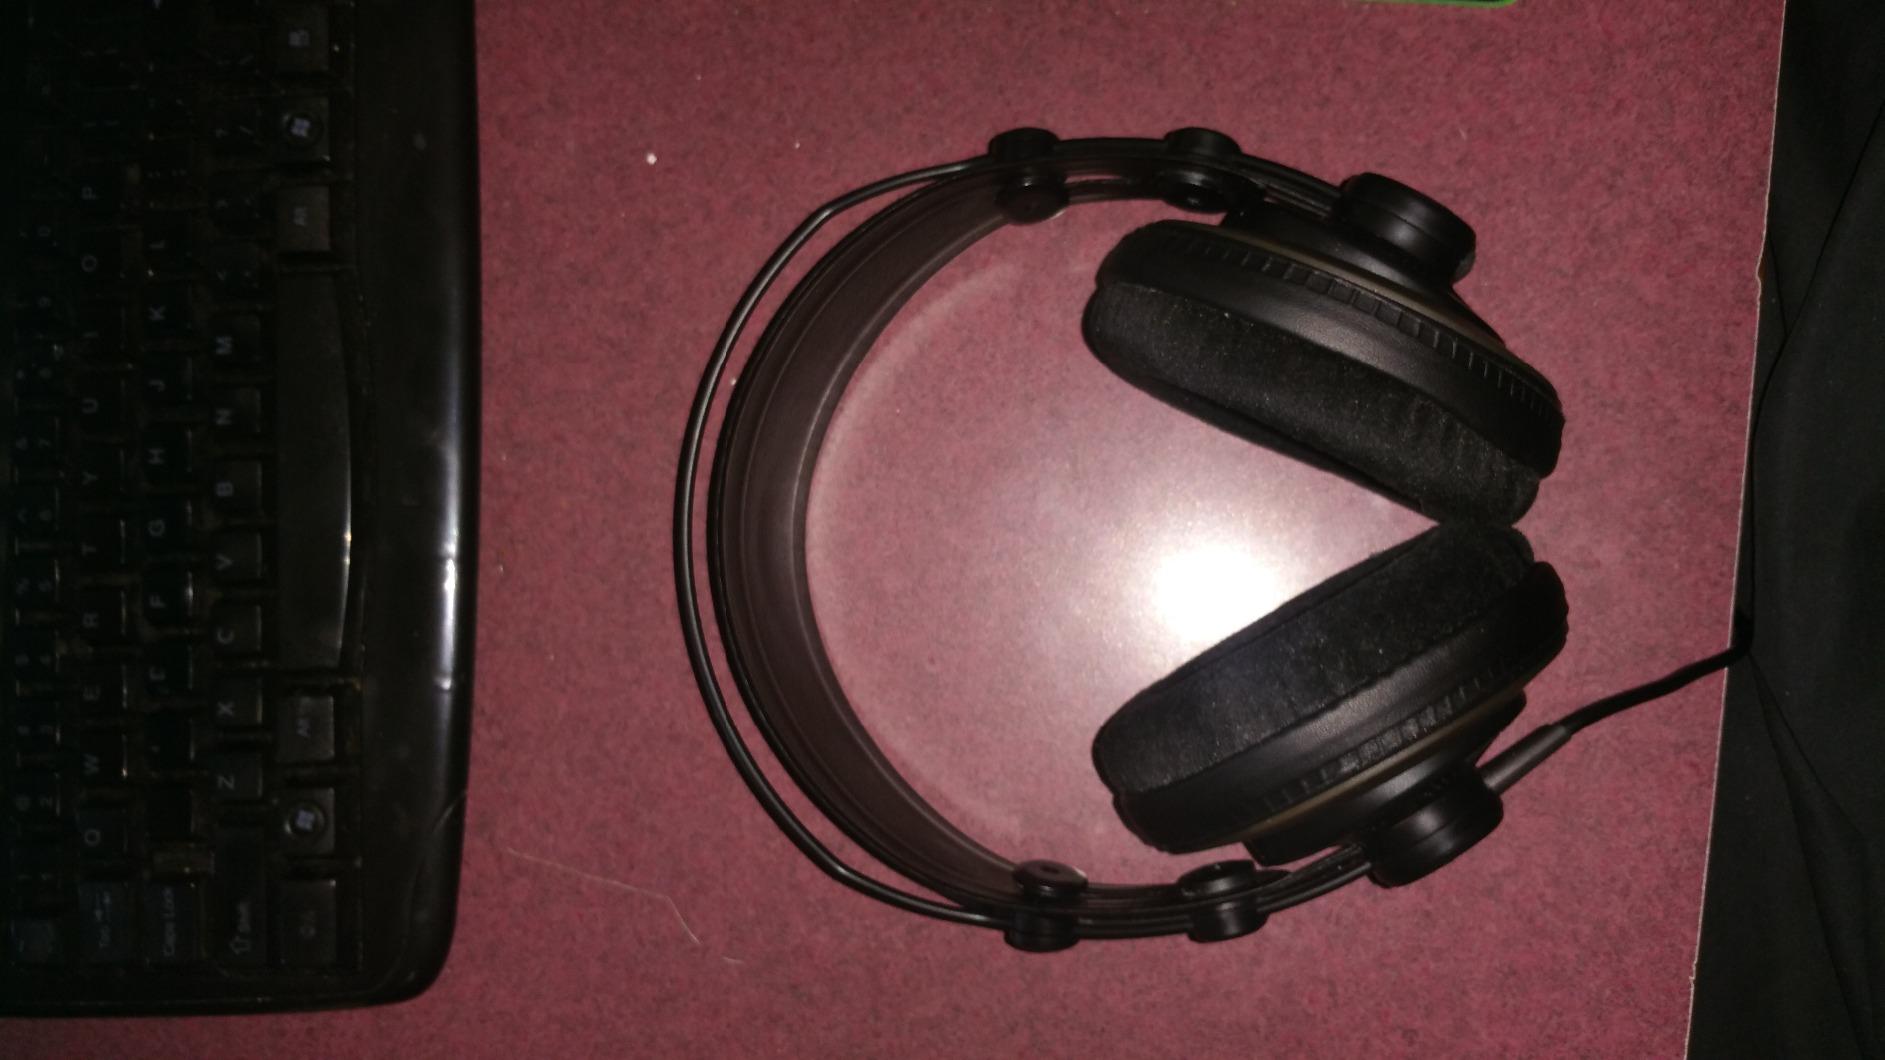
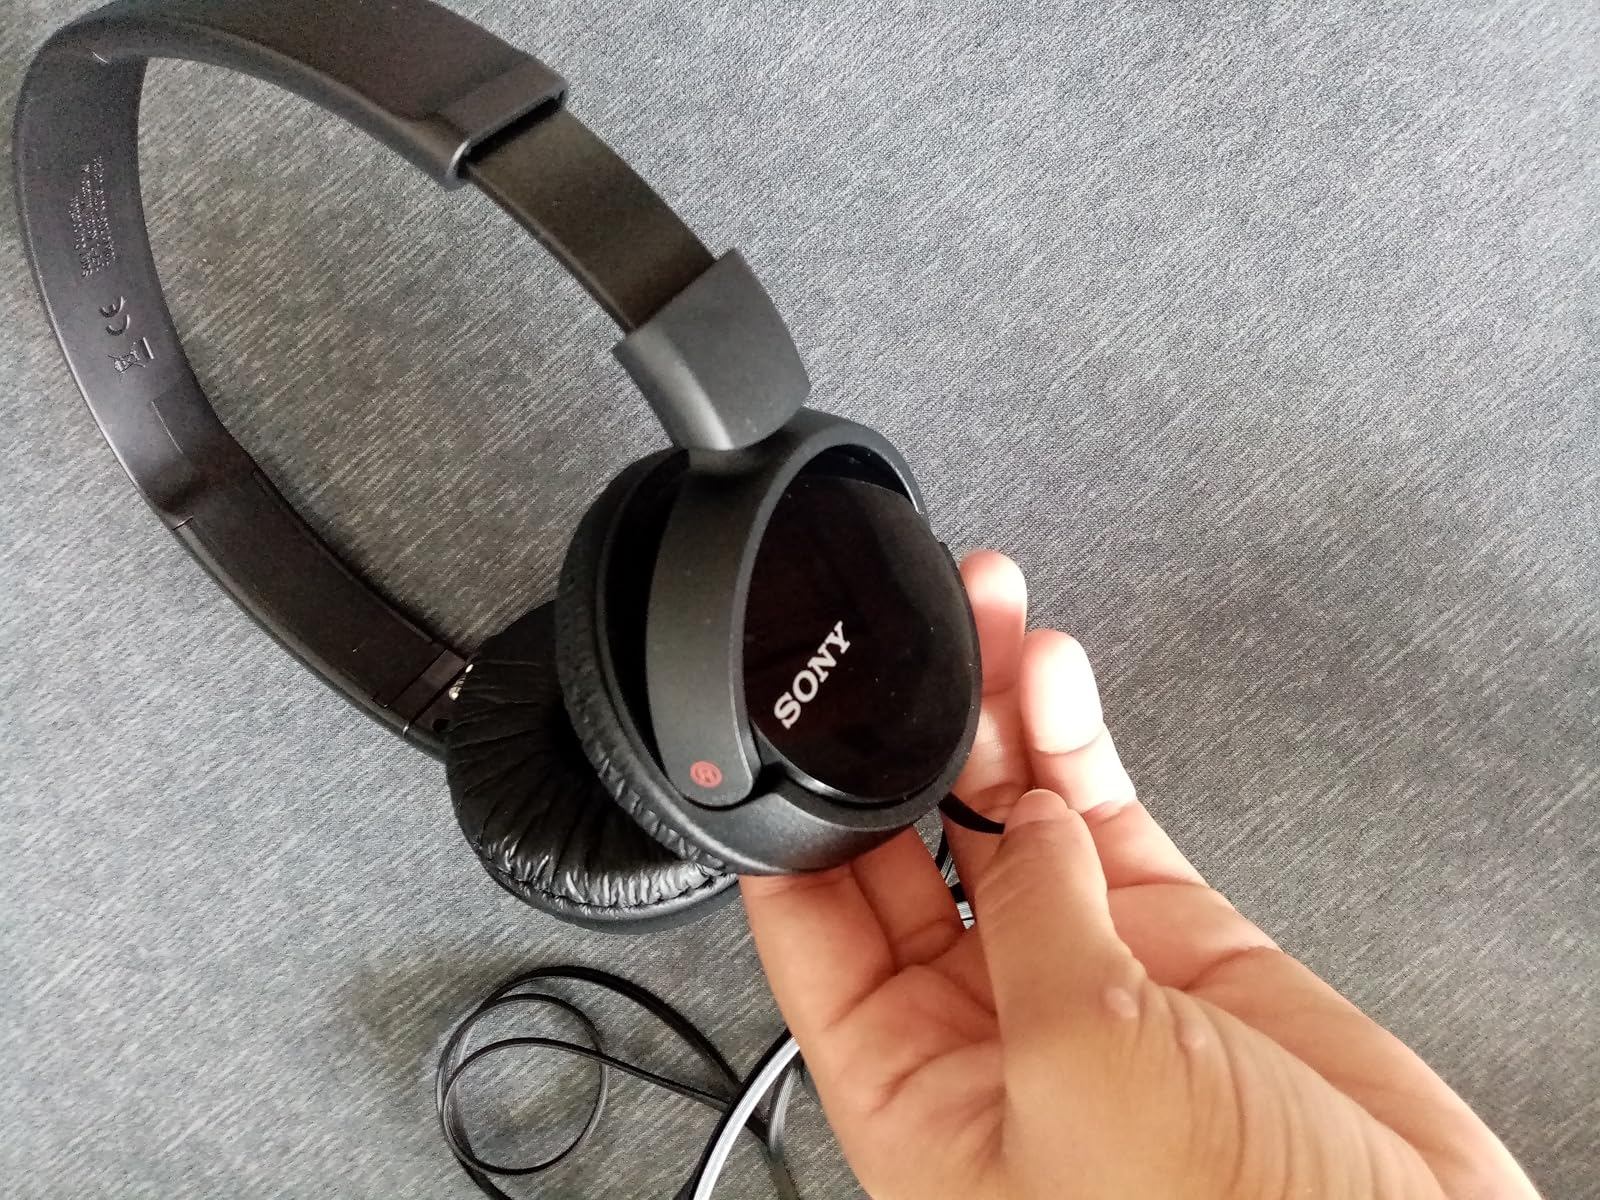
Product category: headphones
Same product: no